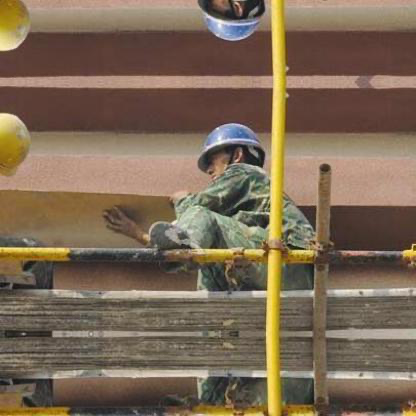
Objects in the image:
label: helmet
label: helmet